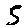
Label: 5